Dylan Schmidt

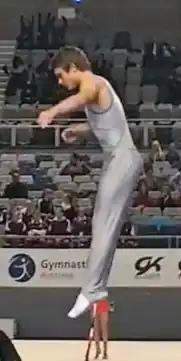
Schmidt at the 2014 Australian Gymnastics Championship

Dylan Matthew Schmidt (born 7 January 1997) is a New Zealand trampoline gymnast. He competed at the 2016 Summer Olympics and finished in seventh place. He was New Zealand's first athlete to compete in trampoline at the Olympic Games. At the 2020 Summer Olympics, he won the bronze medal and became New Zealand's first Olympic medallist in any gymnastics discipline. He became the individual trampoline world champion at the 2022 Trampoline Gymnastics World Championships and is New Zealand's first world champion in men's trampoline. He won the gold medal in the individual event at the 2014 Summer Youth Olympics.